Jack McManus (gangster)

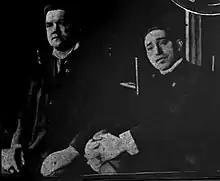
Jack McManus (left) and Paul Kelly (right) at the Kelly's club "New Brighton"

Jack McManus (born Thomas McManus, March 24, 1862 – May 26, 1905), also known as Eat 'Em Up, was a noted New York City gangster around the turn of the 20th century.